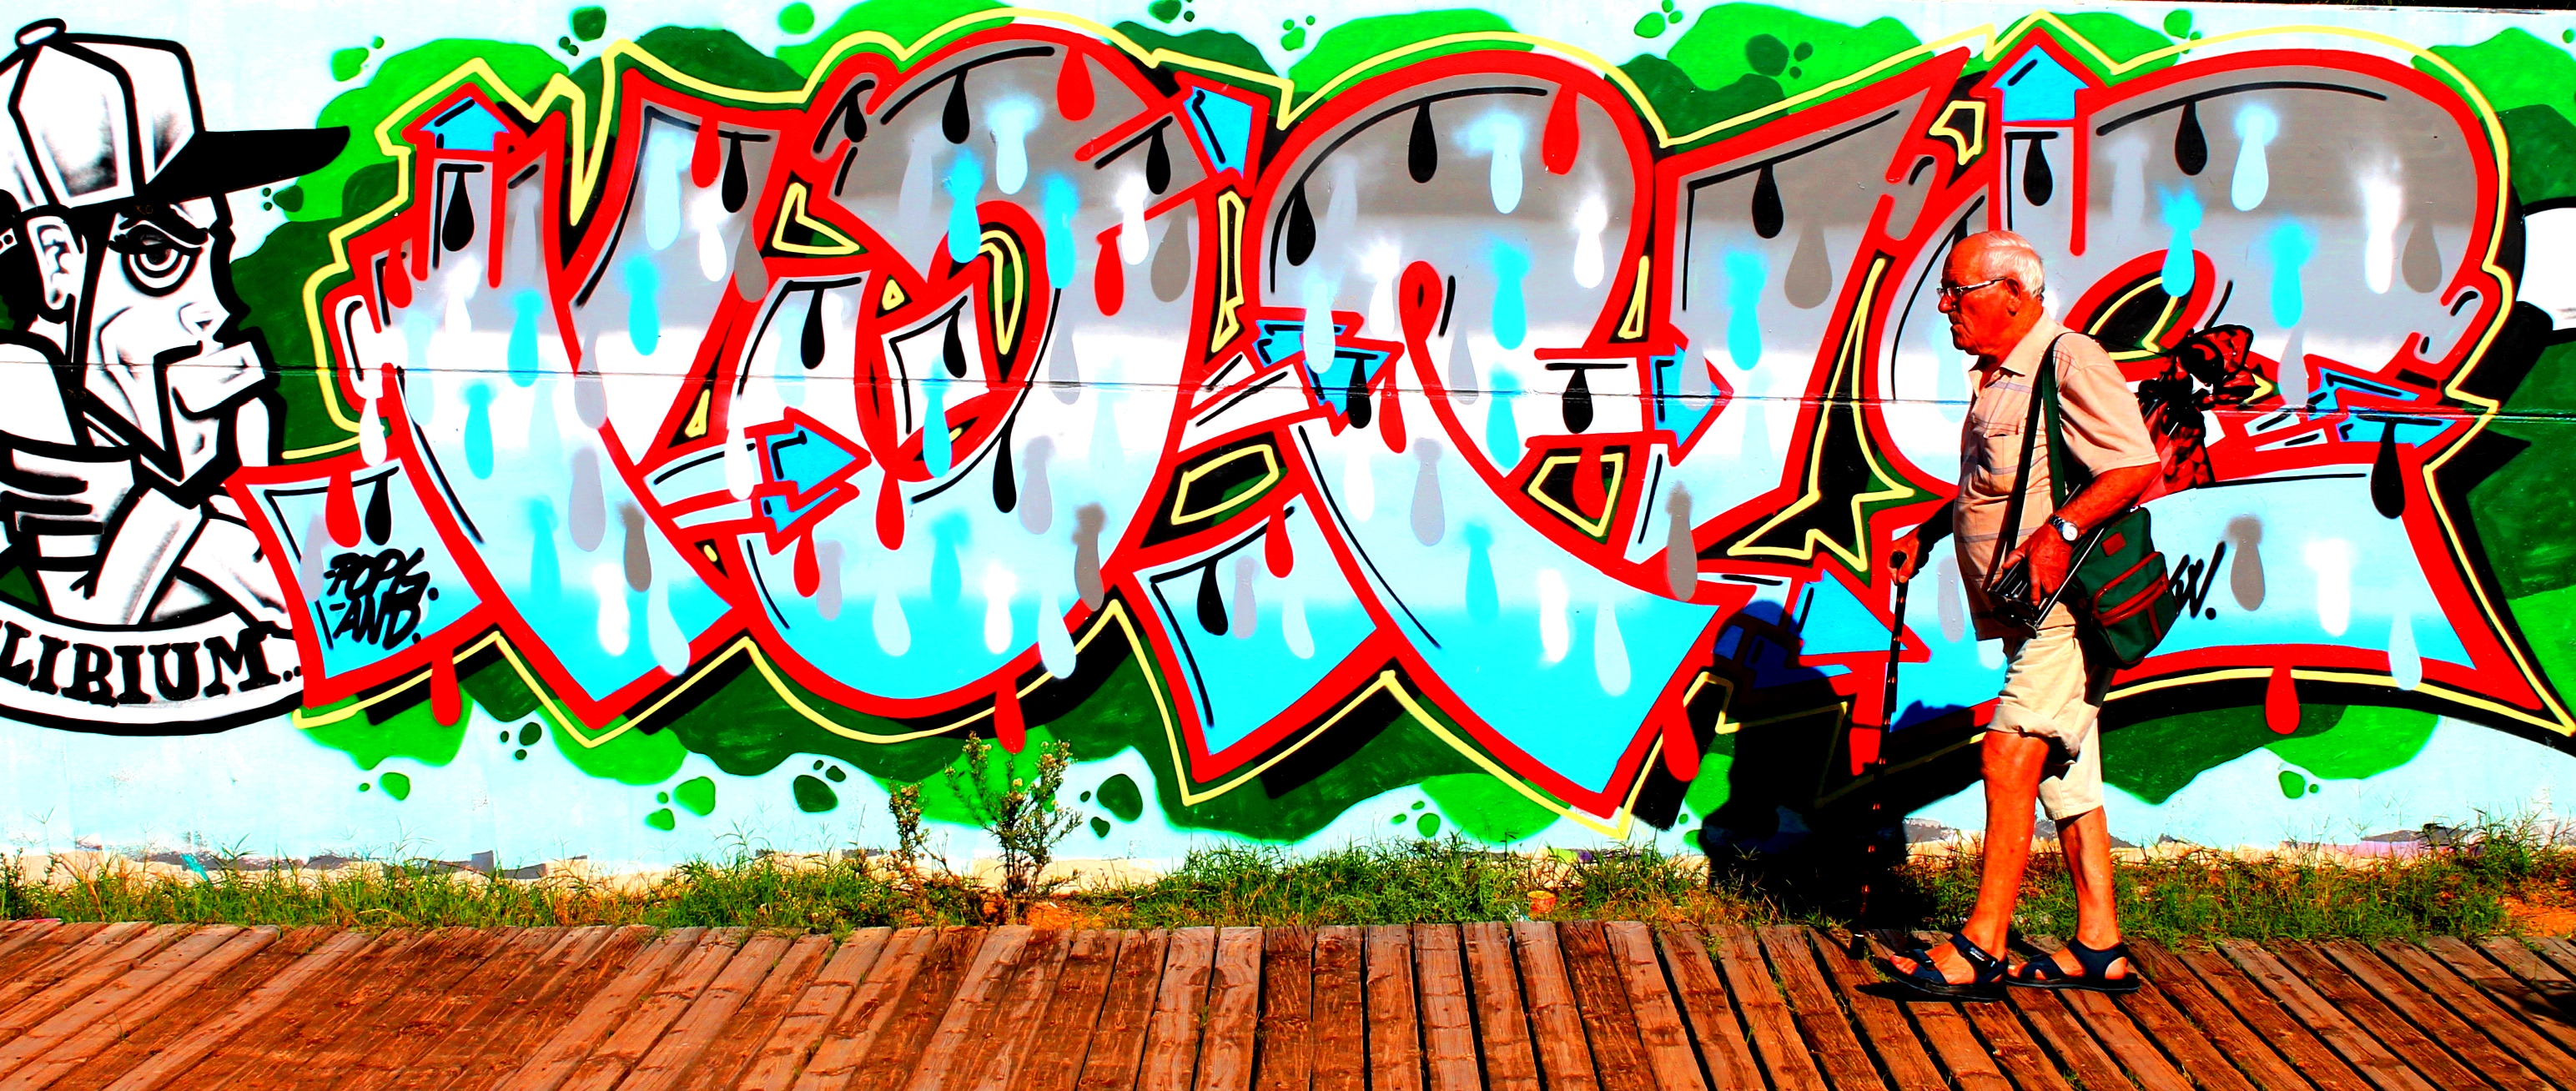
people, street, sidewalk, paint, contrast, graffiti, font, colour, art, spain, illustration, dailyshoot, grafitti, torrevieja, anwaesomeshot